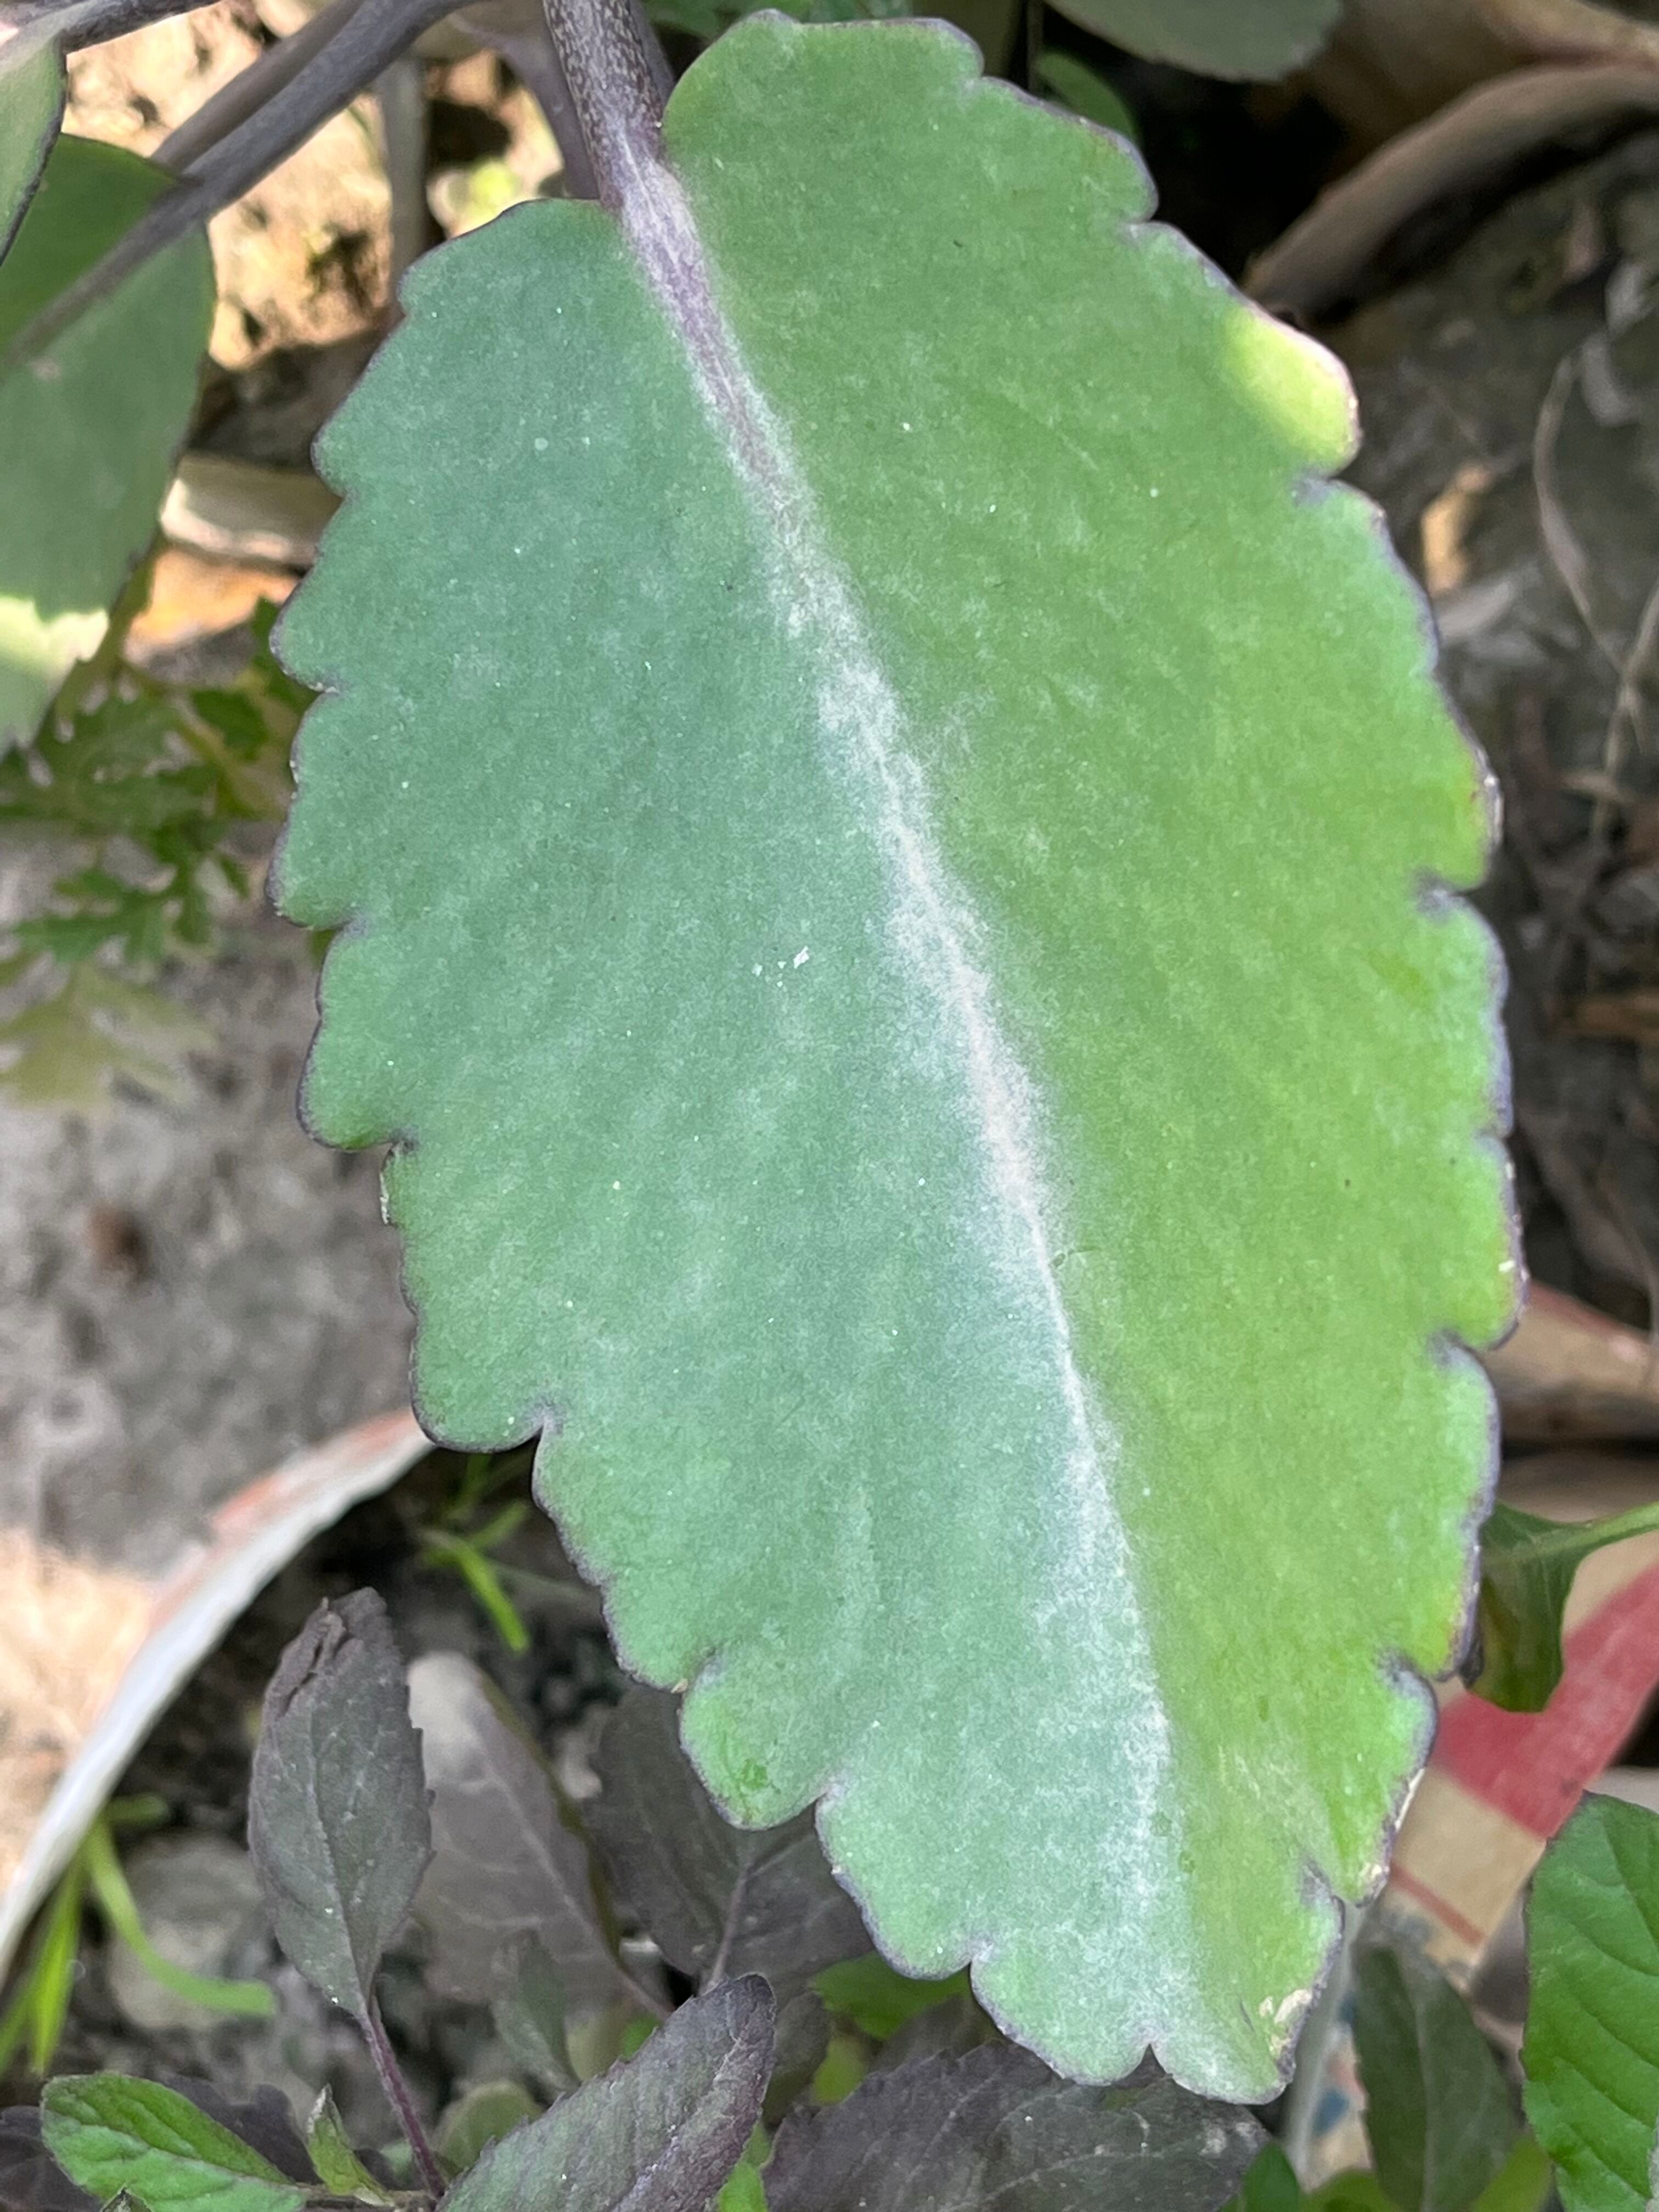
Plant species: kalanchoe-pinnata